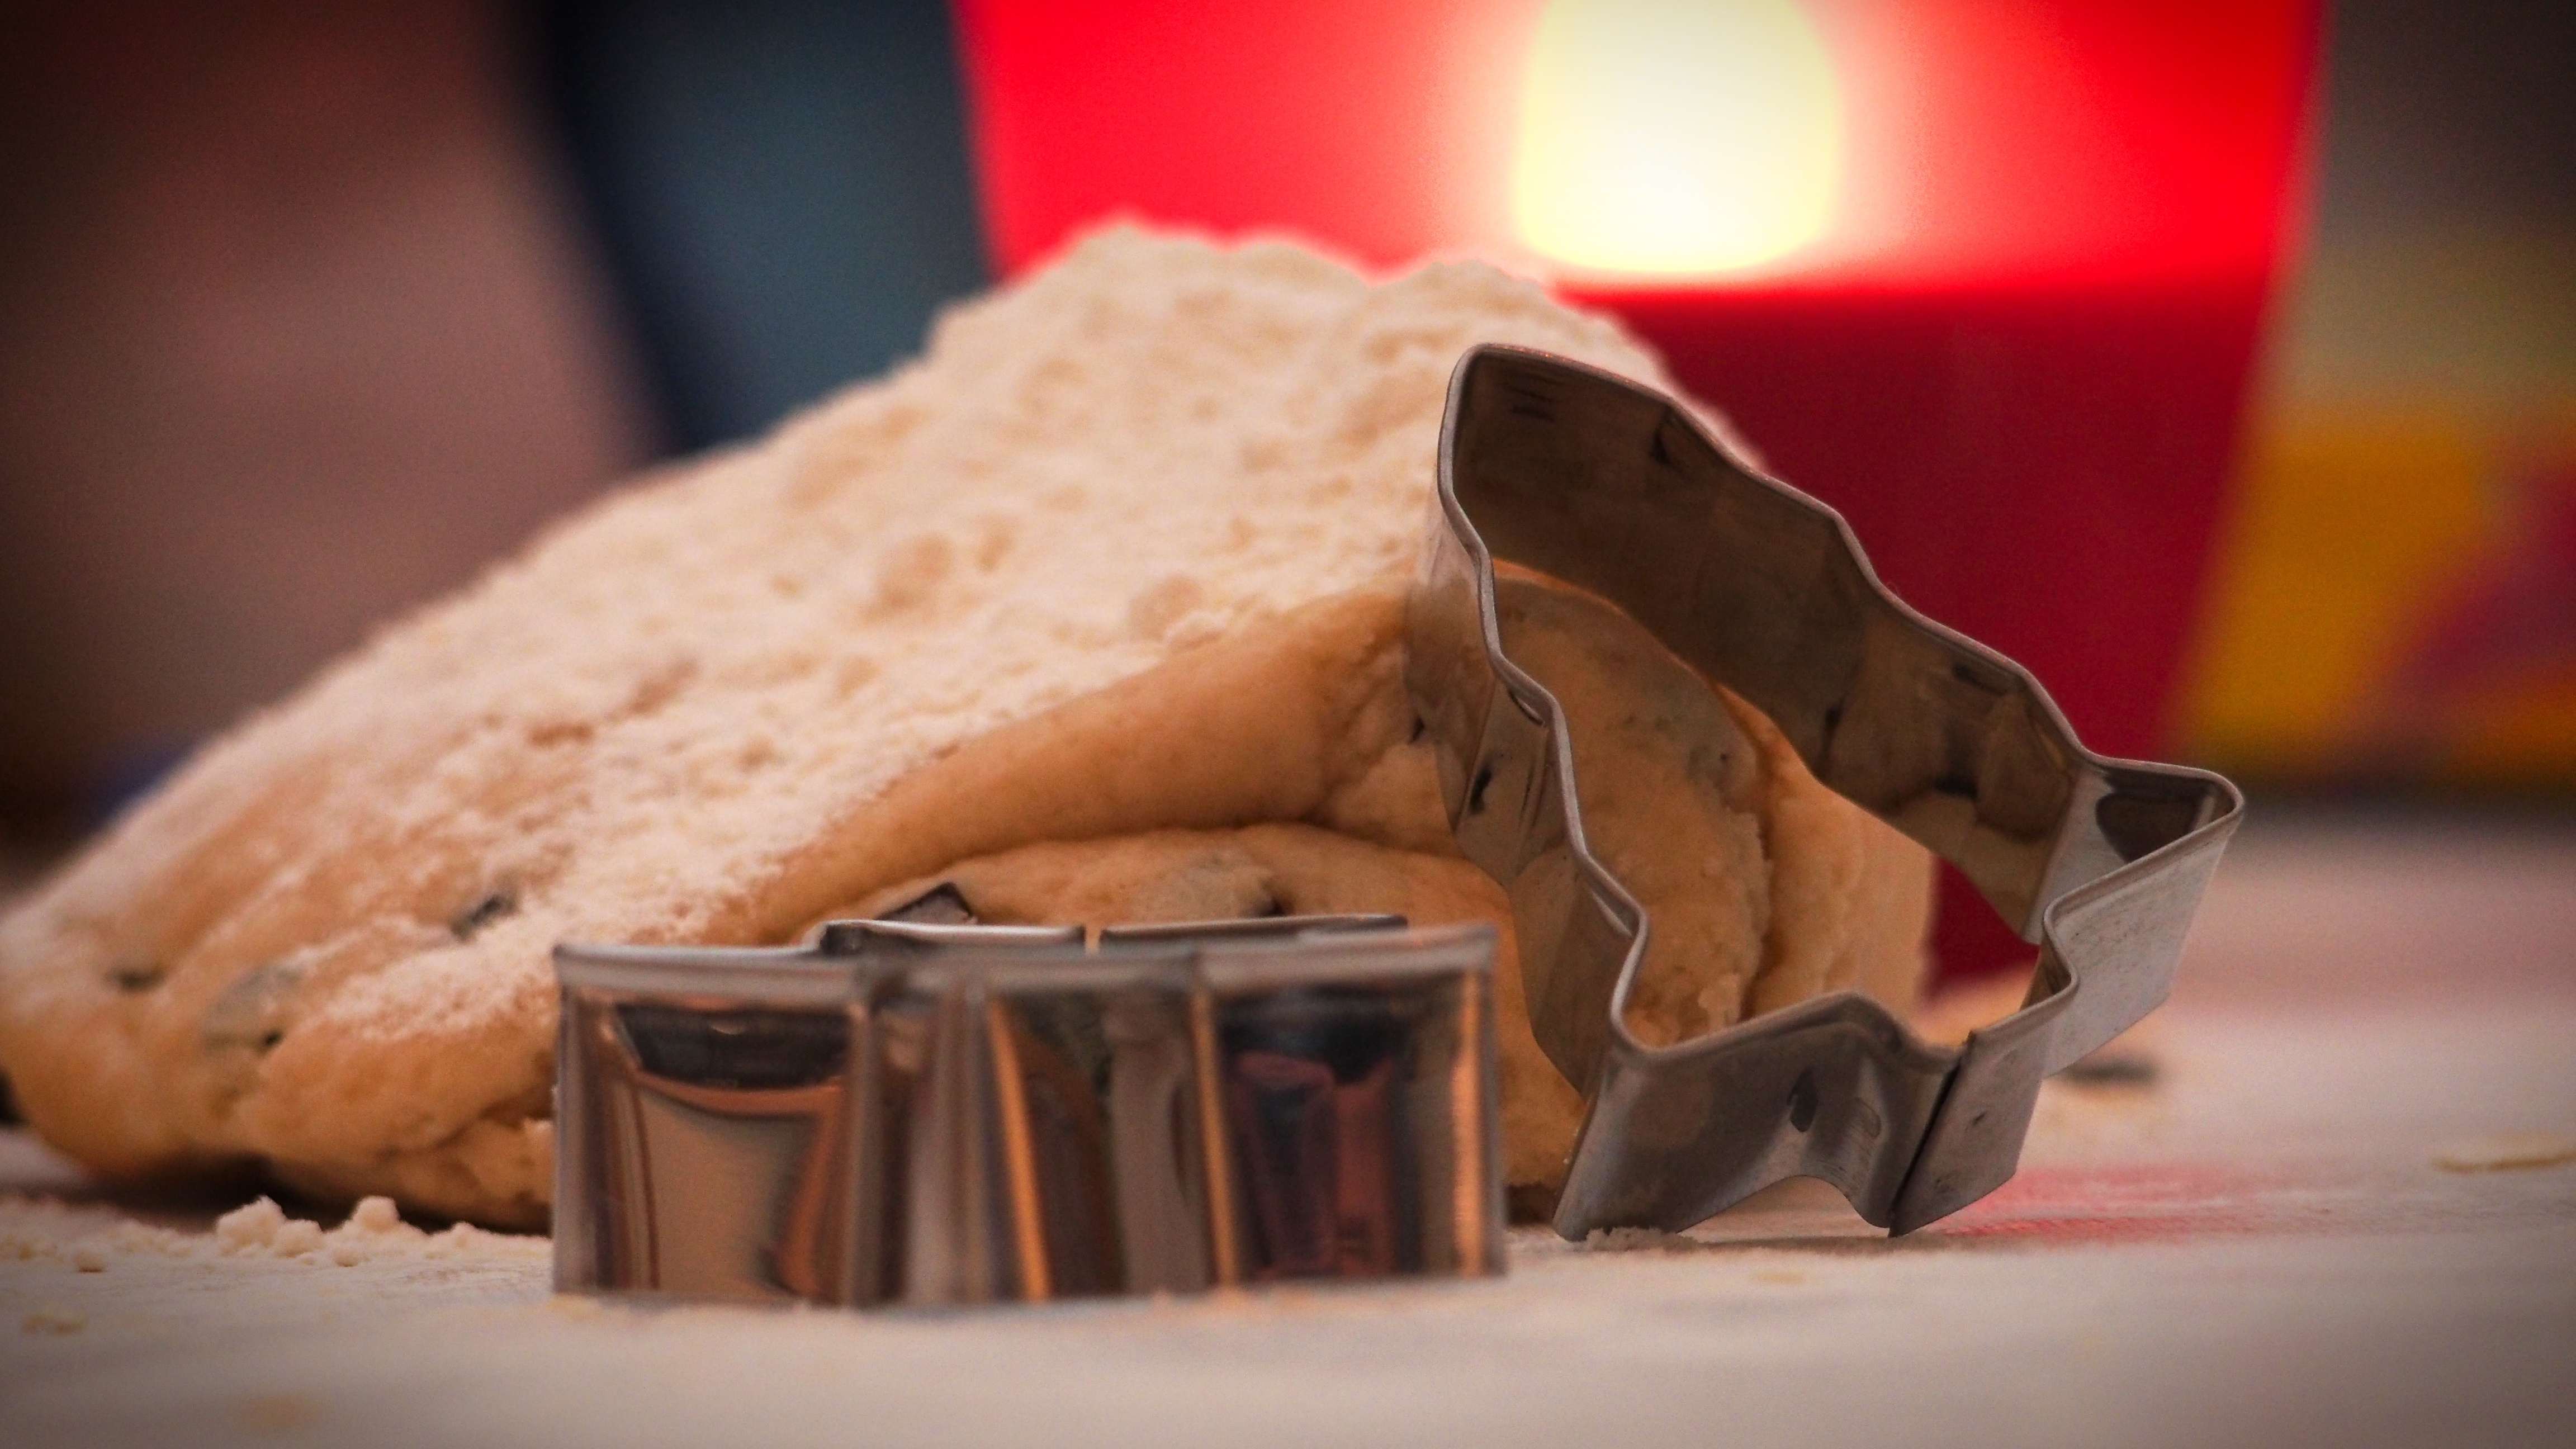
sweet, meal, food, baking, christmas, cookie, dessert, bakery, dough, cookie cutter, advent, bake, christmas cookies, pastries, cookies, ingredients, flavor, small cakes, confectionery products, baking cookies, bake cookies, ausstecherle, sense